Cluster Lensing and Supernova survey with Hubble

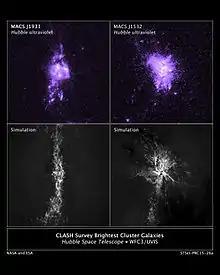
CLASH Survey Brightest Cluster Galaxies and Simulations.

As of November 2012, the CLASH has surveyed 20 clusters out of the 25. One of the galaxy clusters, MACS J0647+7015 was found to have gravitationally lensed the most distant galaxy (MACS0647-JD) then ever imaged, in 2012.